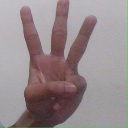
अक्षर: व